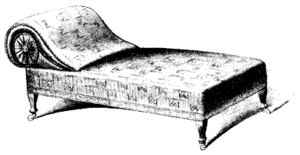
Une chaise longue est généralement un fauteuil garni de tissu d'ameublement qui est assez long pour supporter les jambes de l’usager. L’expression « chaise longue » est aussi utilisée dans les pays anglo-saxons. Cependant on peut entendre « chaise lounge » en Amérique du Nord. Ce terme résulte de l’assemblage du mot français « chaise » et du mot anglais « lounge ».